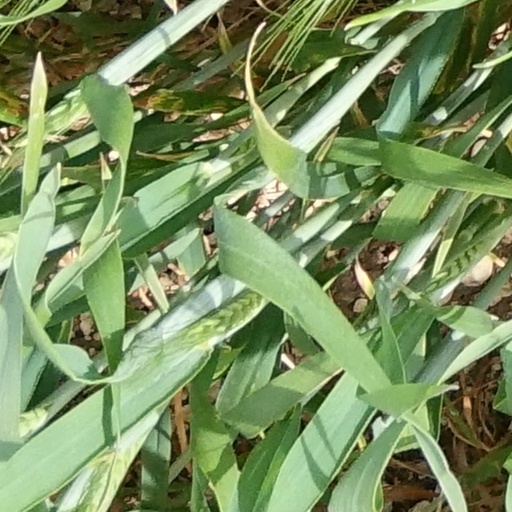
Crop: wheat